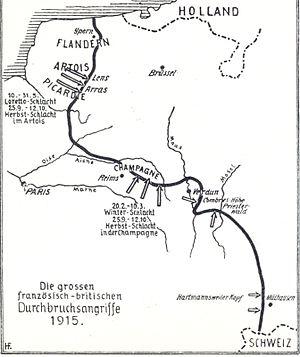
La seconde bataille de Champagne oppose, du 25 septembre 1915 au 9 octobre 1915, les troupes françaises et les troupes allemandes dans la province de Champagne en France. La préparation d'artillerie commence le 22 septembre 1915.